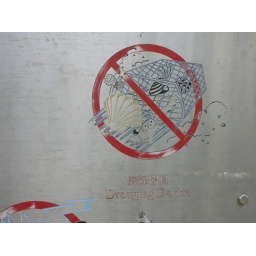
Do not dress the fish in drag.